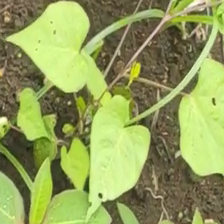
Weed species: Obscure_morning _glory(Ipomoea obscura)